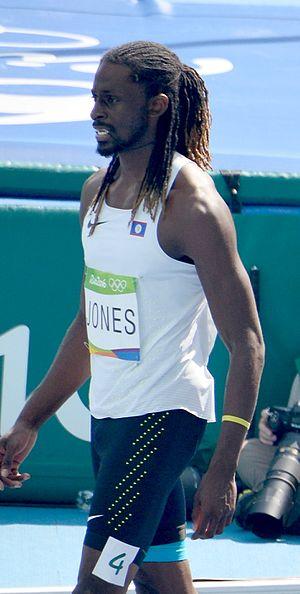
Séries du 200m Homme aux JO de Rio 2016